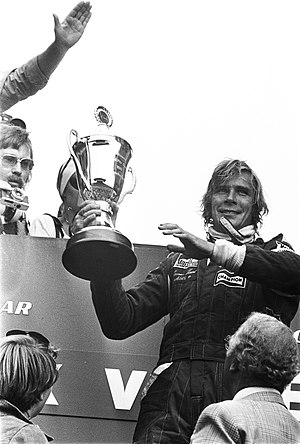
James Hunt
James Simon Wallis Hunt var en britisk racerkører. Han vandt Formel 1-mesterskabet i 1976.